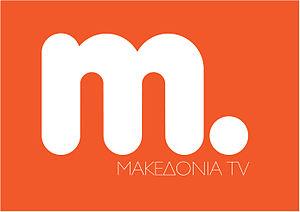
Makedonía TV est une chaîne de télévision privée grecque. Elle émet depuis Thessalonique en Macédoine grecque. Elle fut fondée le 15 février 1990. Sa programmation est axées sur la jeunesse, les films et les séries.